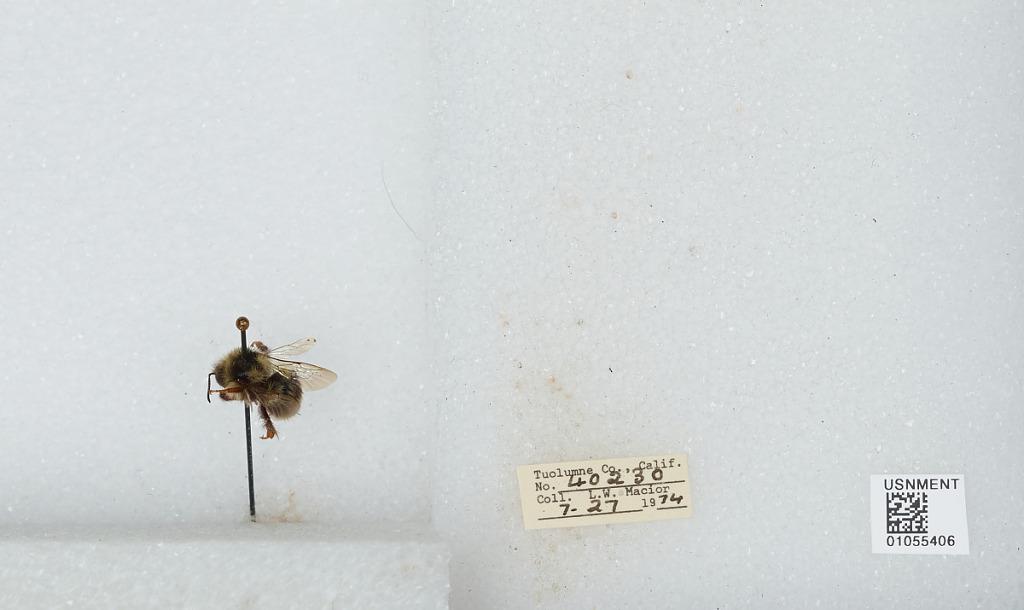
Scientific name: Bombus bifarius nearcticus
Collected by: L. Macior
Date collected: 1974-7-27
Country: United States
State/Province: California
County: Tuolumne
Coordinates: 38.02, -119.93